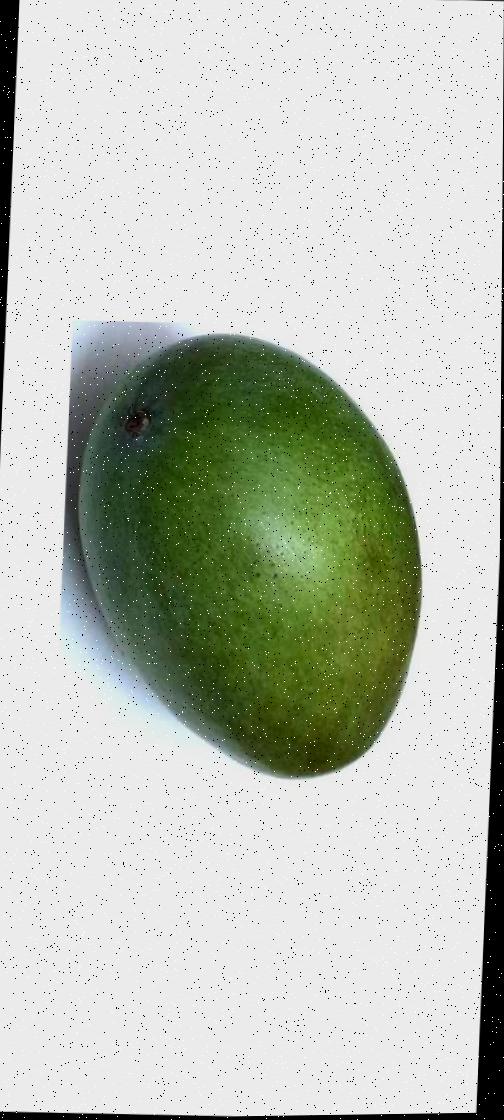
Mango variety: Rupali